2008 Houston Cougars football team

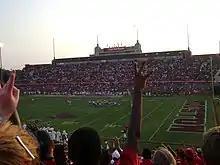
2008 opening season game against the Southern Jaguars at Robertson Stadium

The 2008 game marked the first meeting between the Houston Cougars and the Southern Jaguars. The team plays in the Southwestern Athletic Conference (SWAC) as a member of the Division I Football Championship Subdivision. The Grambling Tigers, the Jaguars' main rival, fell to the Cougars as part of their 2006 season schedule 42-22. In 2007, the Cougars finished their regular season by defeating another SWAC opponent, crosstown Texas Southern Tigers.